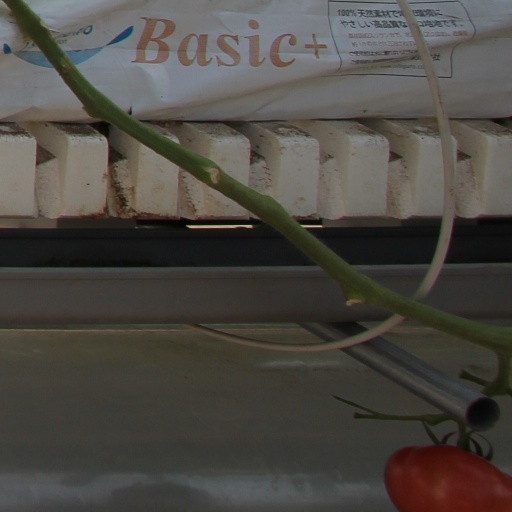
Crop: tomato